Portugal national football team

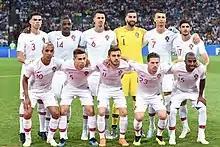
Portugal lining up before a match at the 2018 FIFA World Cup

At the 2018 FIFA World Cup, Portugal opened their campaign with a 3–3 draw with Spain, with Cristiano Ronaldo scoring a hat-trick. After a 1–0 victory against Morocco, Portugal drew 1–1 with Iran to progress to the knockout round as group runners-up. Portugal were eliminated following a 2–1 defeat to Uruguay in the round of 16.